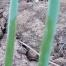
Crop: Onion
Condition: healthy-leaf